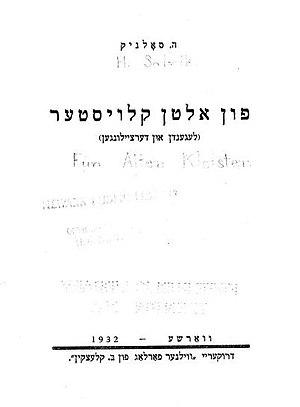
Un un titre carnet ""Von Dem Alten Kloster"" un auteurs Herman Solnik, délivré dans un 1932 an à travers une imprimerie ""Wyd. Wileñskie"" B. Kleckina dans Wilno."